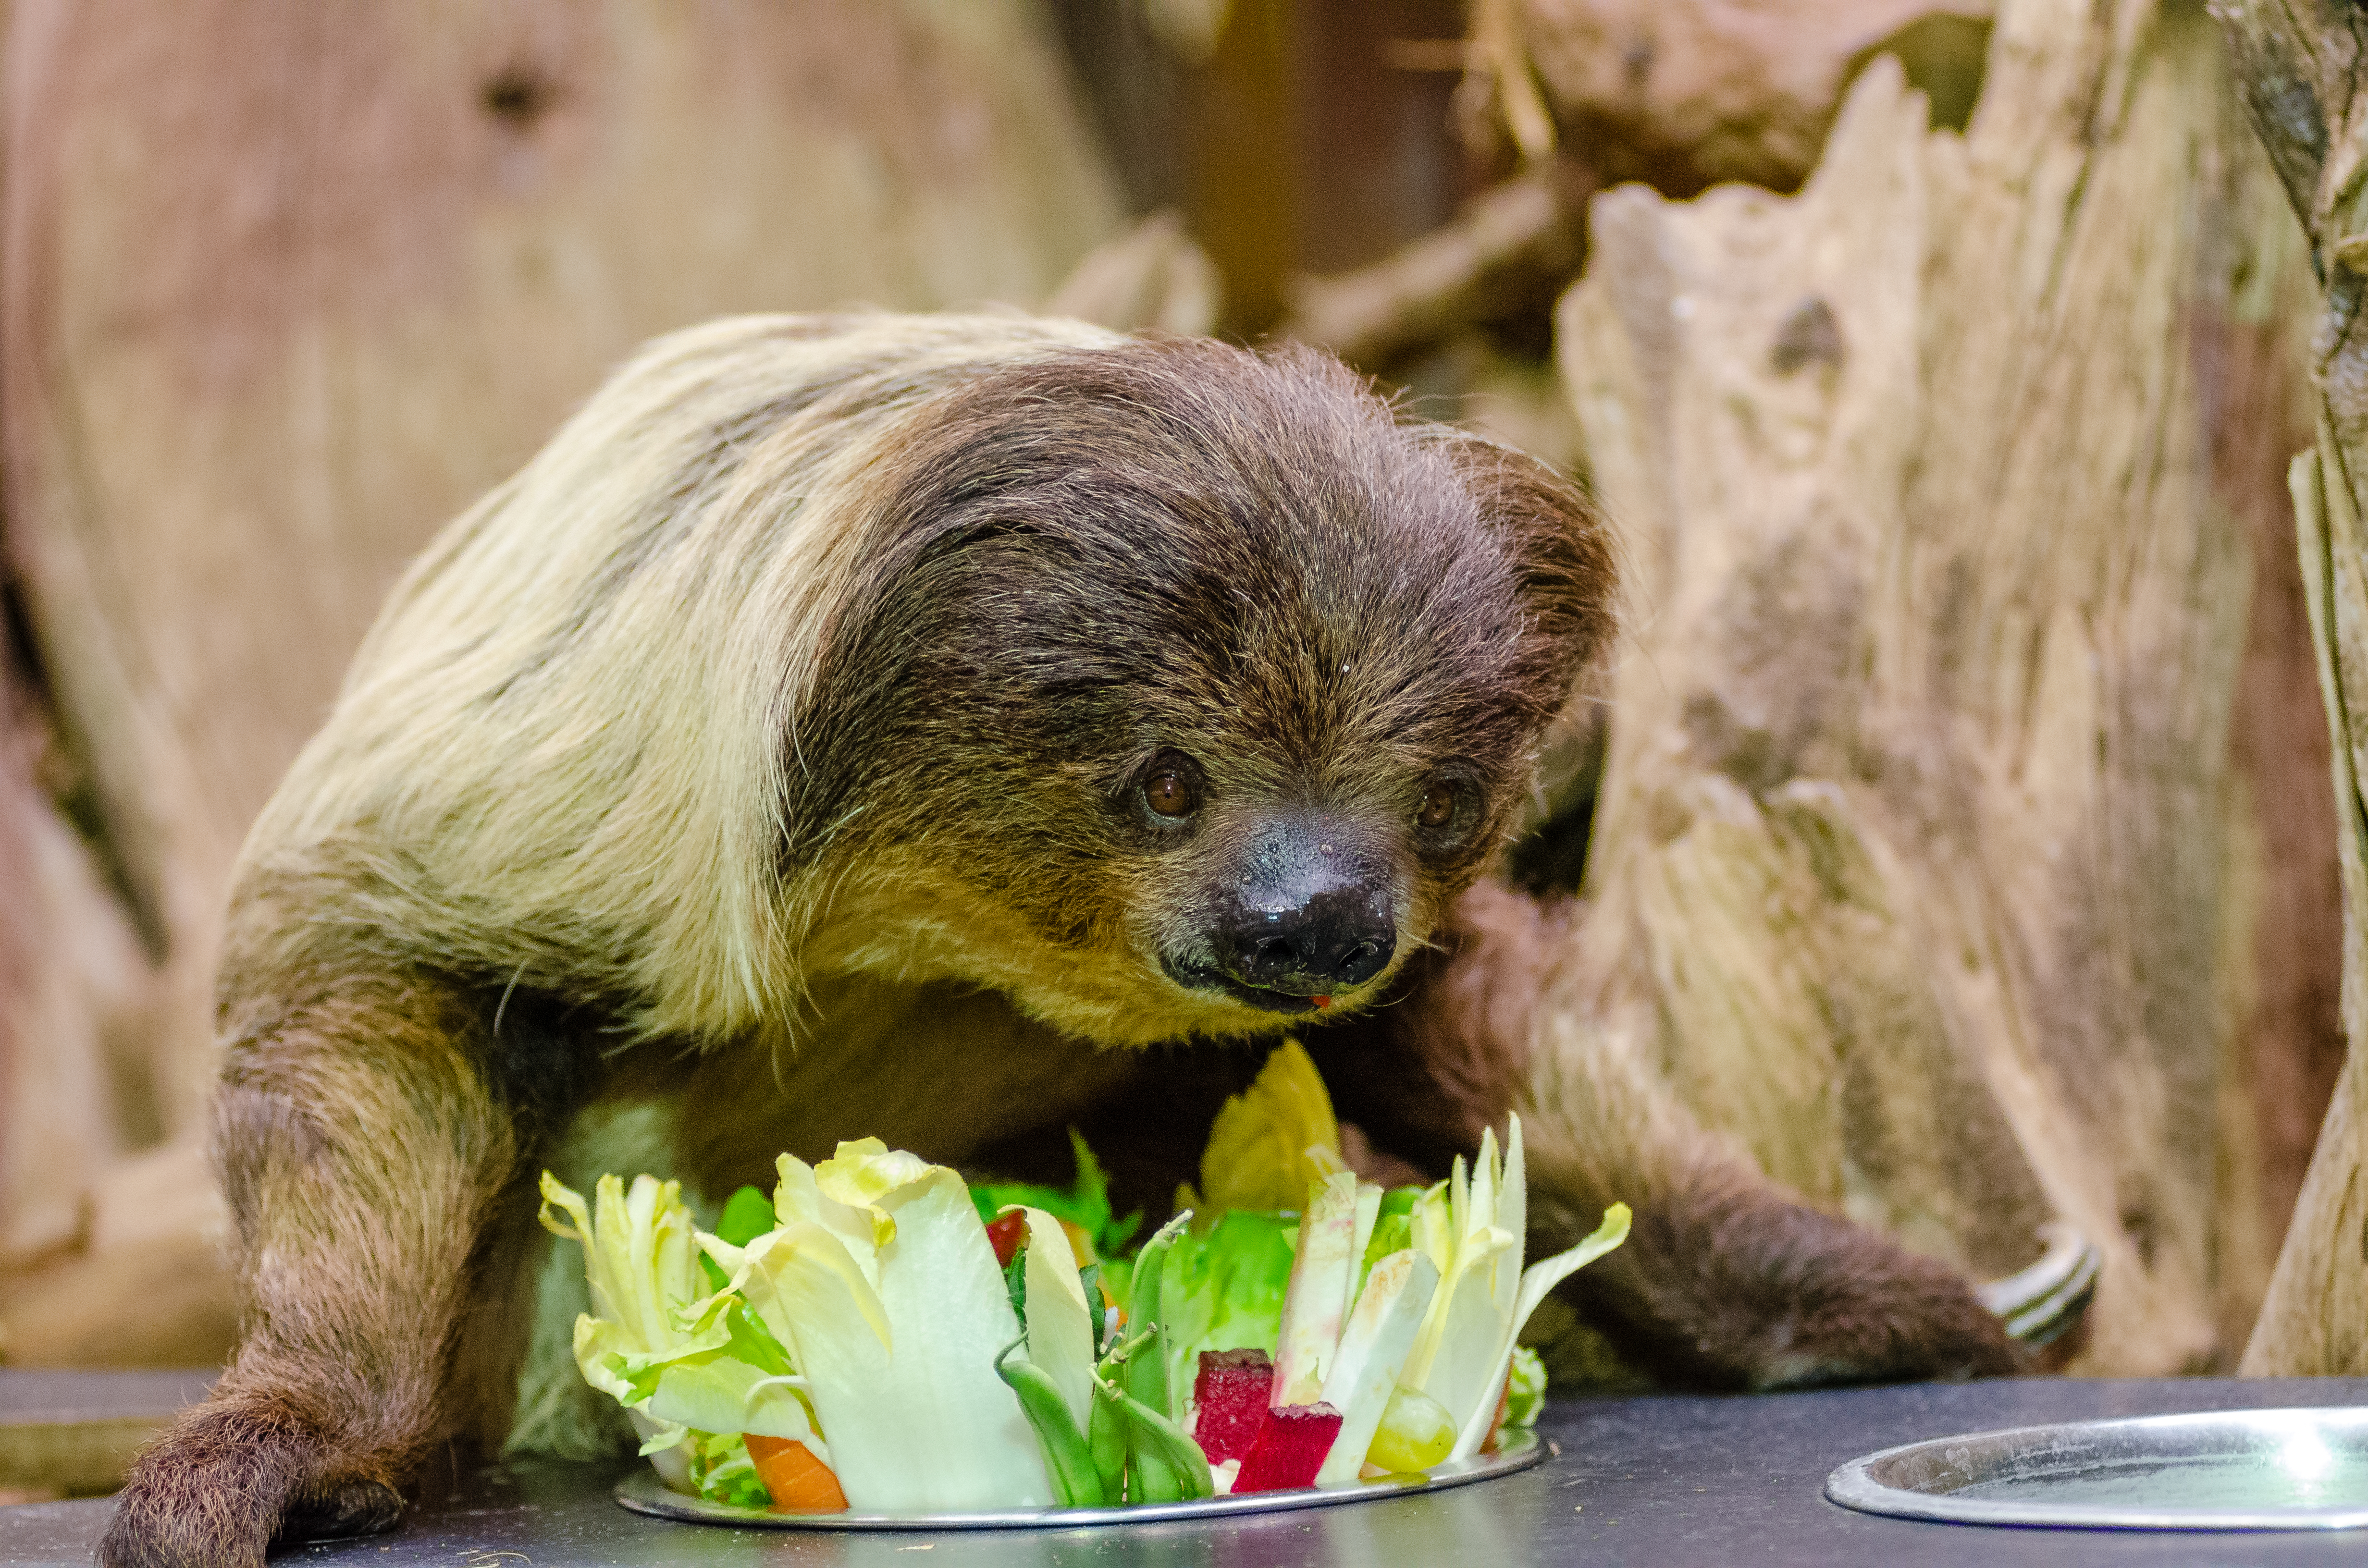
nature, animal, male, wildlife, zoo, fur, food, natural, america, mammal, fauna, sloth, disney, south, feeding, lazy, flash, vegetables, animals, vertebrate, germany, deutschland, natur, tier, fell, tiere, essen, tierpark, faul, slow, langsam, m nnlich, futter, s damerika, gem se, faultier, zweifingerfaultier, zootopia, choloepus, twotoed, unau, didactylus